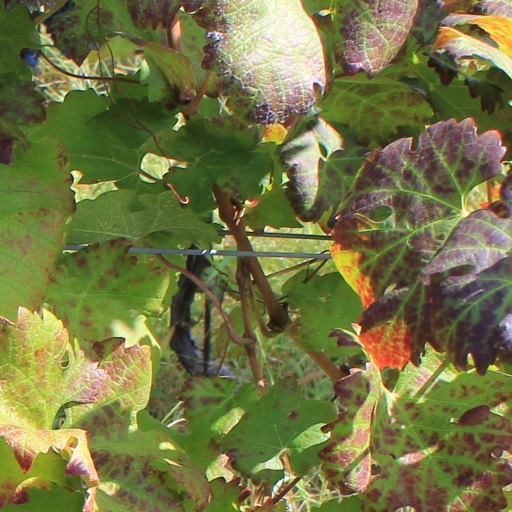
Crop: grape